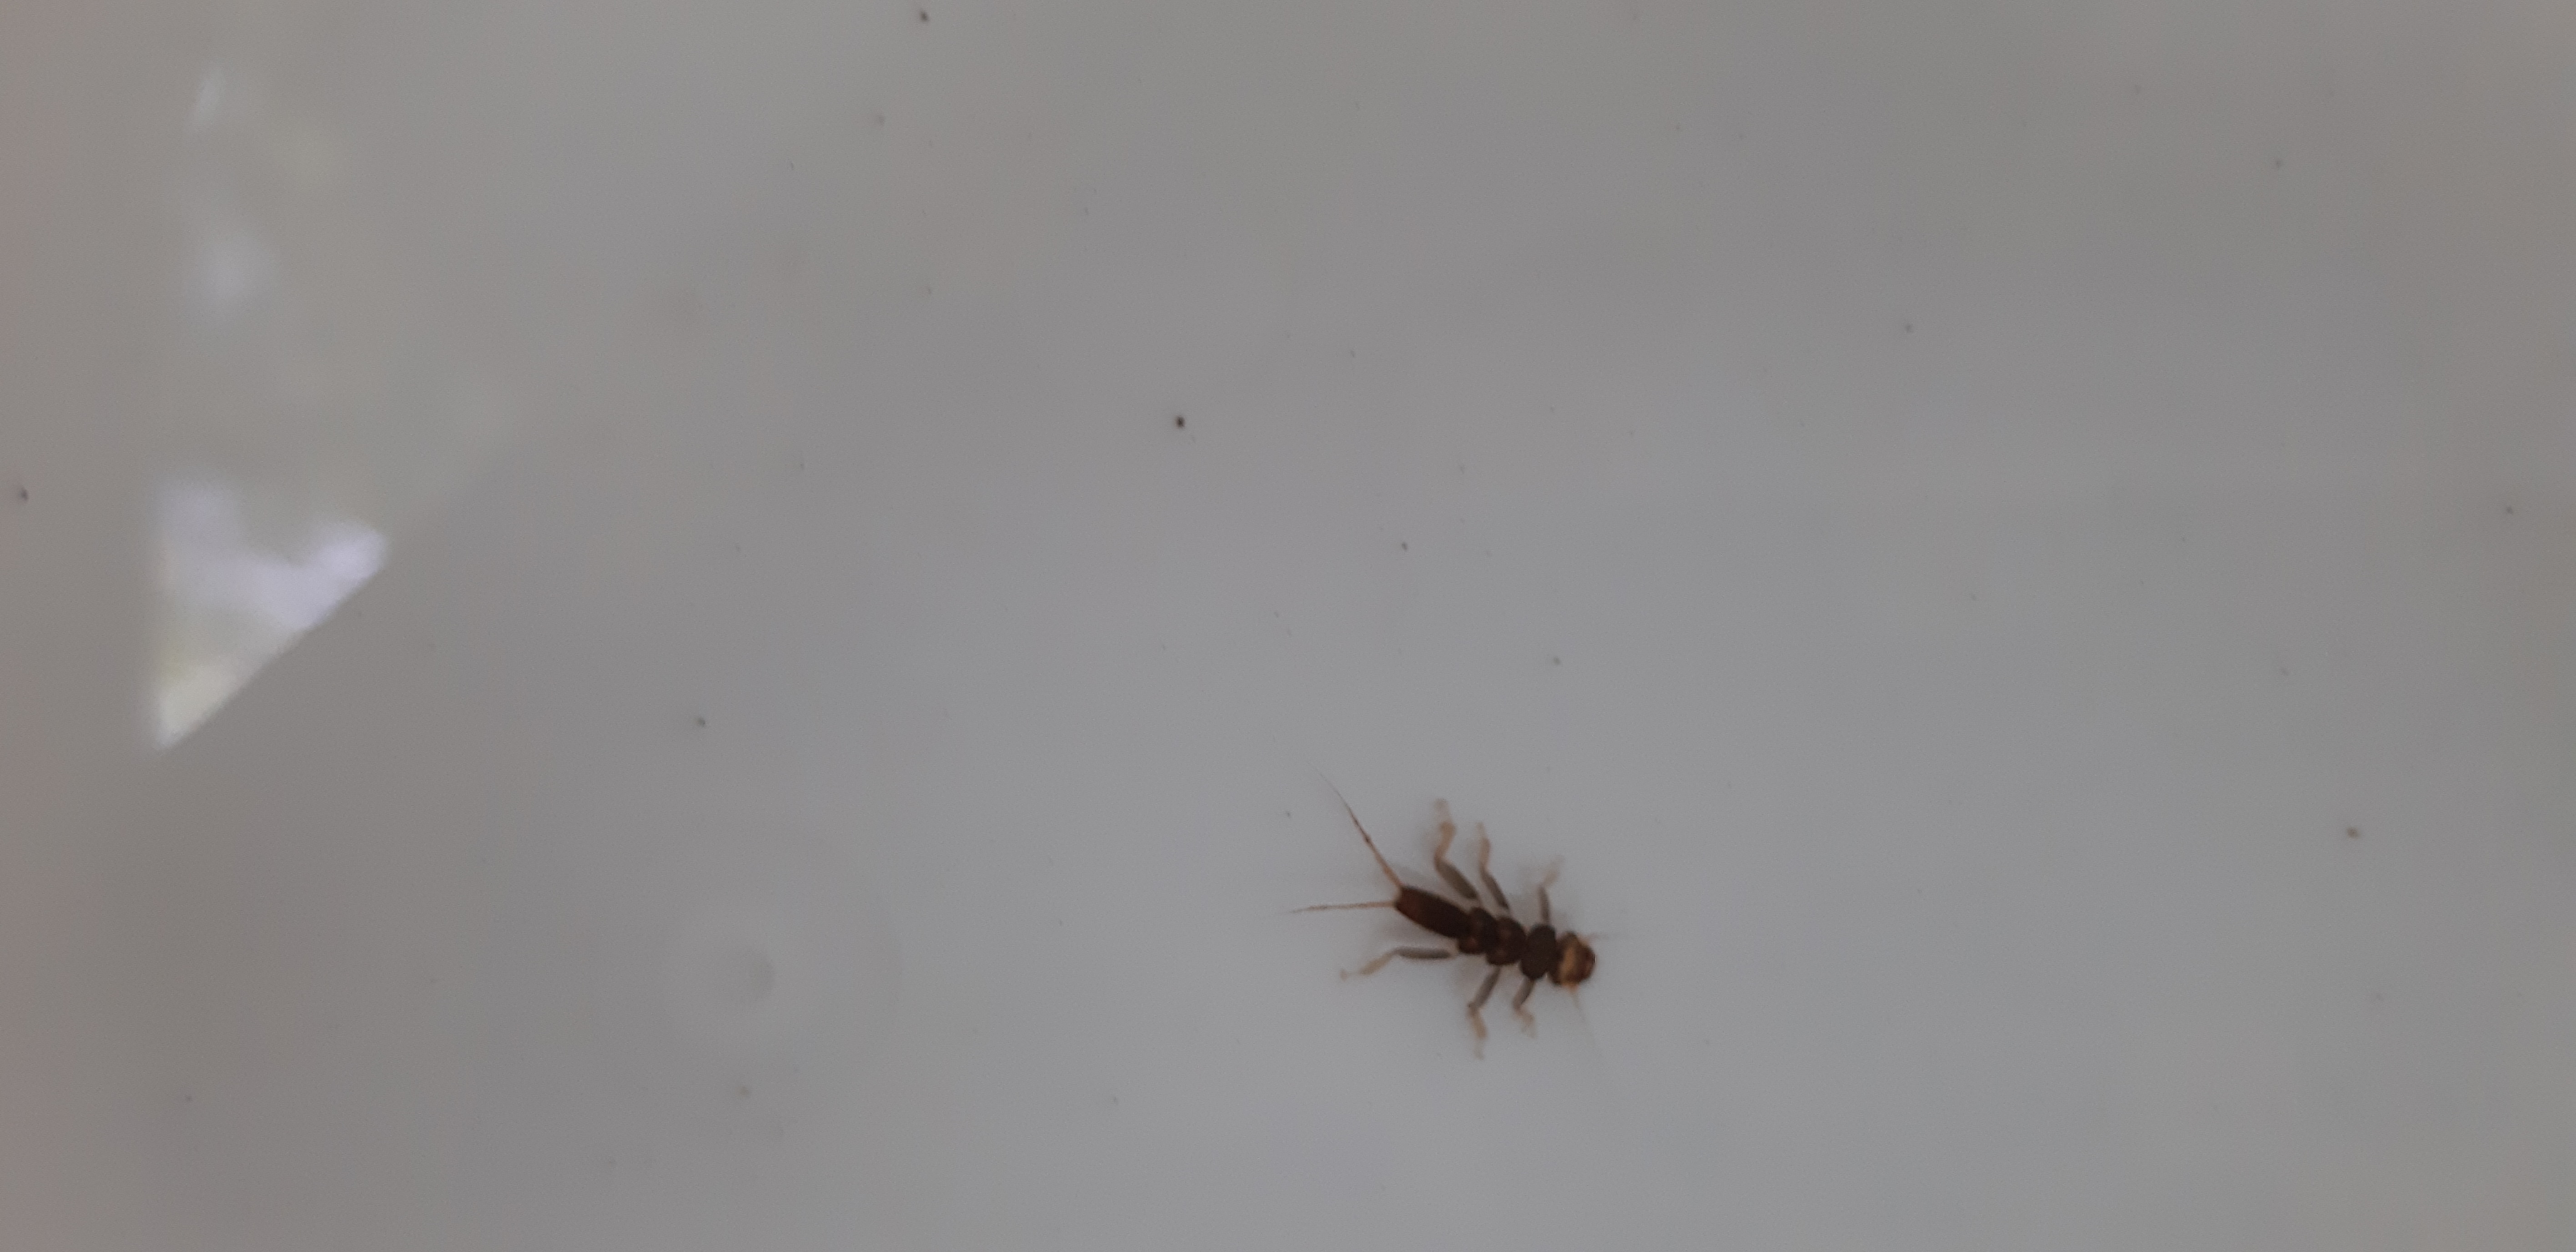
Macroinvertebrate group: stoneflies